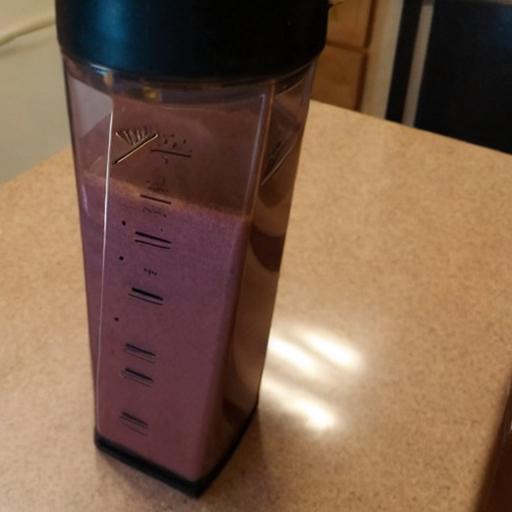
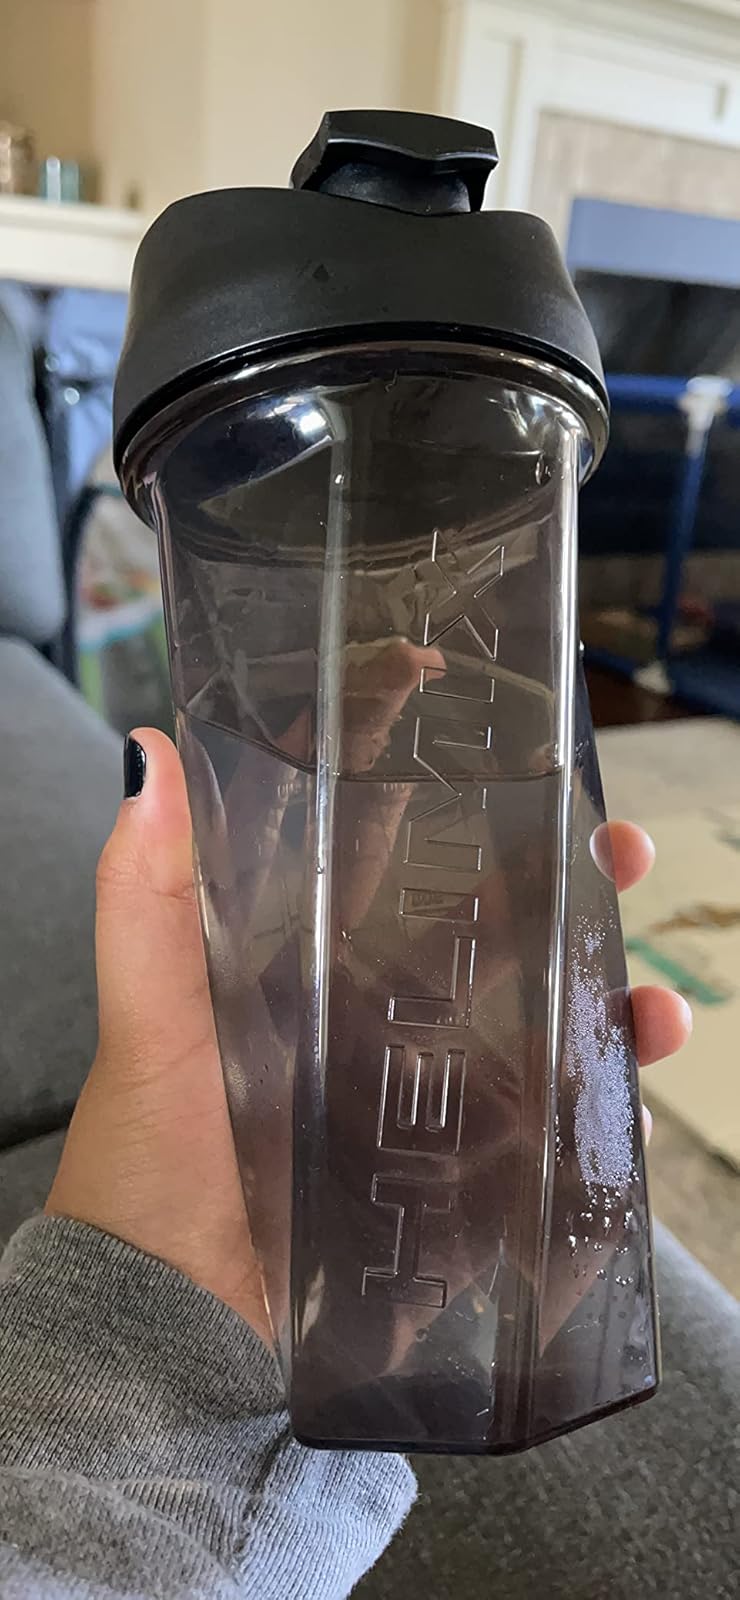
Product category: items_blender
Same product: no